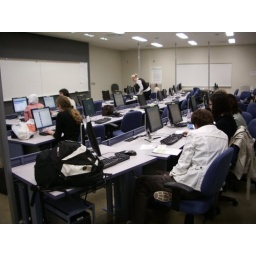
My second Edmonton home (after Dave and Natasha's house)... the MACT computer lab in Enterprise Square.